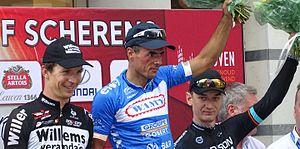
Reportage réalisé le dimanche 23 août à l'occasion du départ et de l'arrivée du Grand Prix Jef Scherens 2015 à Louvain, Belgique.
La saison 2015 de l'équipe cycliste Madison Genesis est la troisième de cette équipe.
Björn Leukemans, né le 1ᵉʳ juillet 1977 à Deurne, est coureur cycliste belge. Il a commencé sa carrière professionnelle en 2000 au sein de l'équipe Vlaanderen 2002.
Dimitri Claeys, né le 18 juin 1987 à Mont-Saint-Amand, est un coureur cycliste belge, membre de l'équipe Cofidis.
Le Grand Prix Jef Scherens est une course cycliste disputée à Louvain en Belgique.
Mark McNally, né le 20 juillet 1989 à Fazakerley, est un coureur cycliste britannique. Il a été champion d'Europe de poursuite par équipes juniors en 2007 et espoirs en 2008.